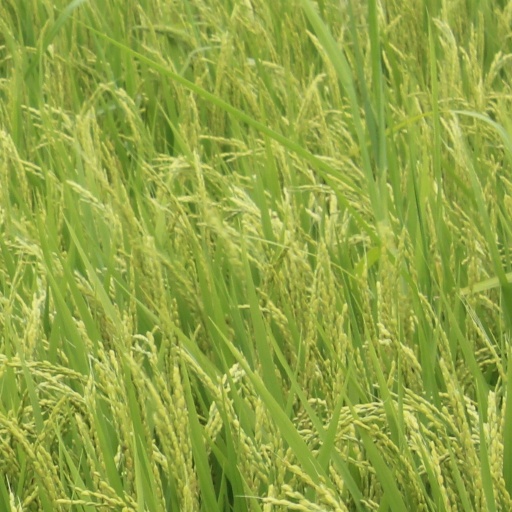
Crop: rice